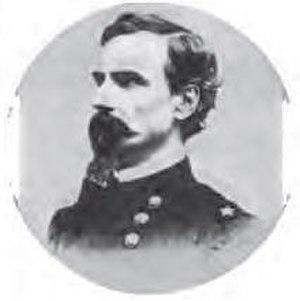
Le Commonwealth de la Virginie est une partie importante des États Confédérés durant la guerre de Sécession. En tant d'État esclavagiste, la Virginie, convoque une convention de l'État pour faire face à la crise de la sécession qui s'ouvre le 13 février 1861, une semaine seulement après la formation de la Confédération par les sept États sécessionnistes. La convention délibère pendant plusieurs semaines, avec une prééminence des délégués de l'Union, et ne vote pas une motion en faveur de la sécession le 4 avril 1861. L'opinion évolue après le 15 avril 1861, lorsque le président des États-Unis Abraham Lincoln lance un appel pour lever des troupes de tous les états, encore dans l'Union en réponse à la prise du fort Sumter par la Confédération. Le 17 avril 1861, la convention de Virginie vote pour déclarer la sécession de l'Union, dans l'attente de la ratification de cette décision par les électeurs.
John Wynn Davidson est un brigadier général dans l'armée des États-Unis pendant la guerre de Sécession et un combattant des indiens de l'Amérique. En 1866, il reçoit les brevets de major général de volontaires et de l'armée régulière des États-Unis pour son service pendant la guerre de Sécession.